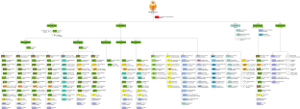
L'Armée de terre espagnole est la composante terrestre des Forces armées espagnoles-